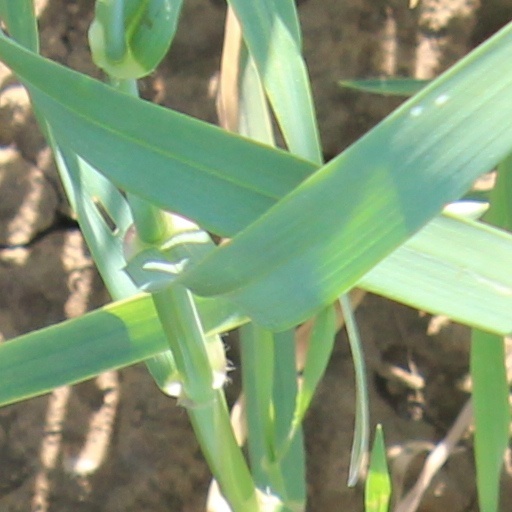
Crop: wheat